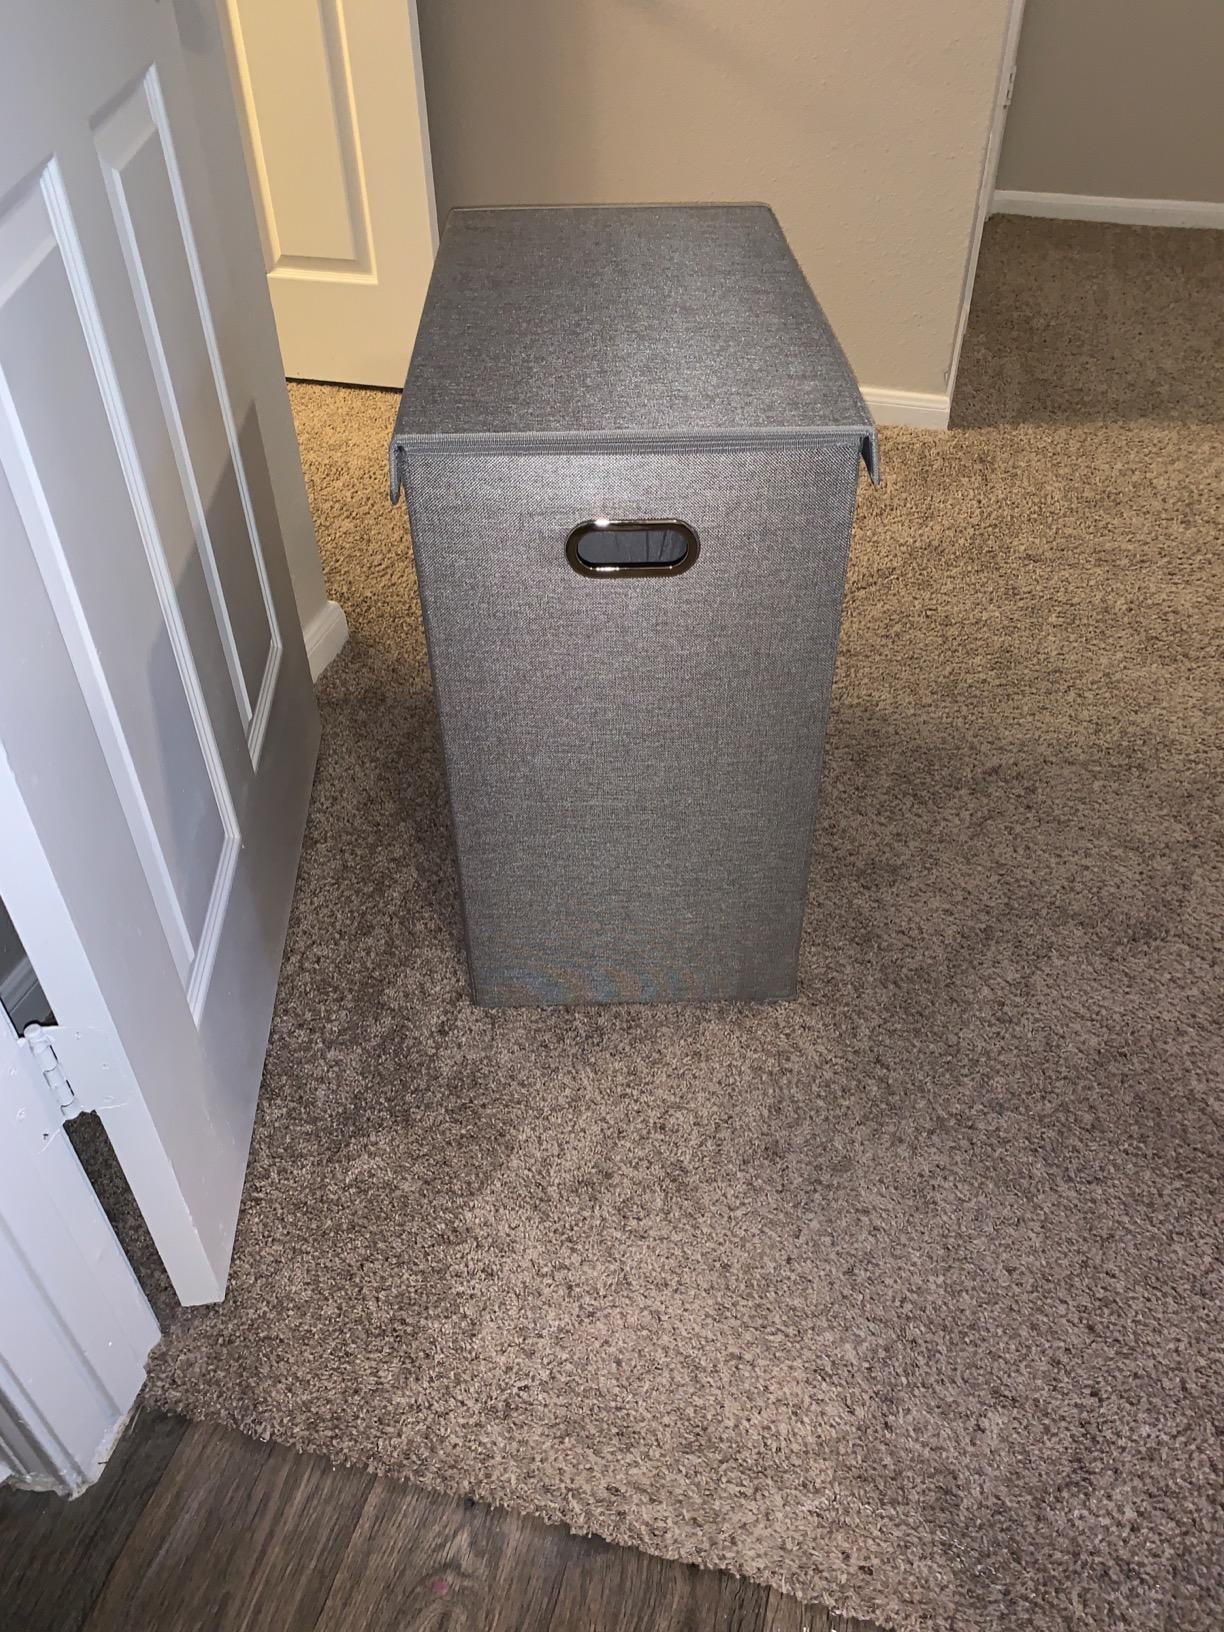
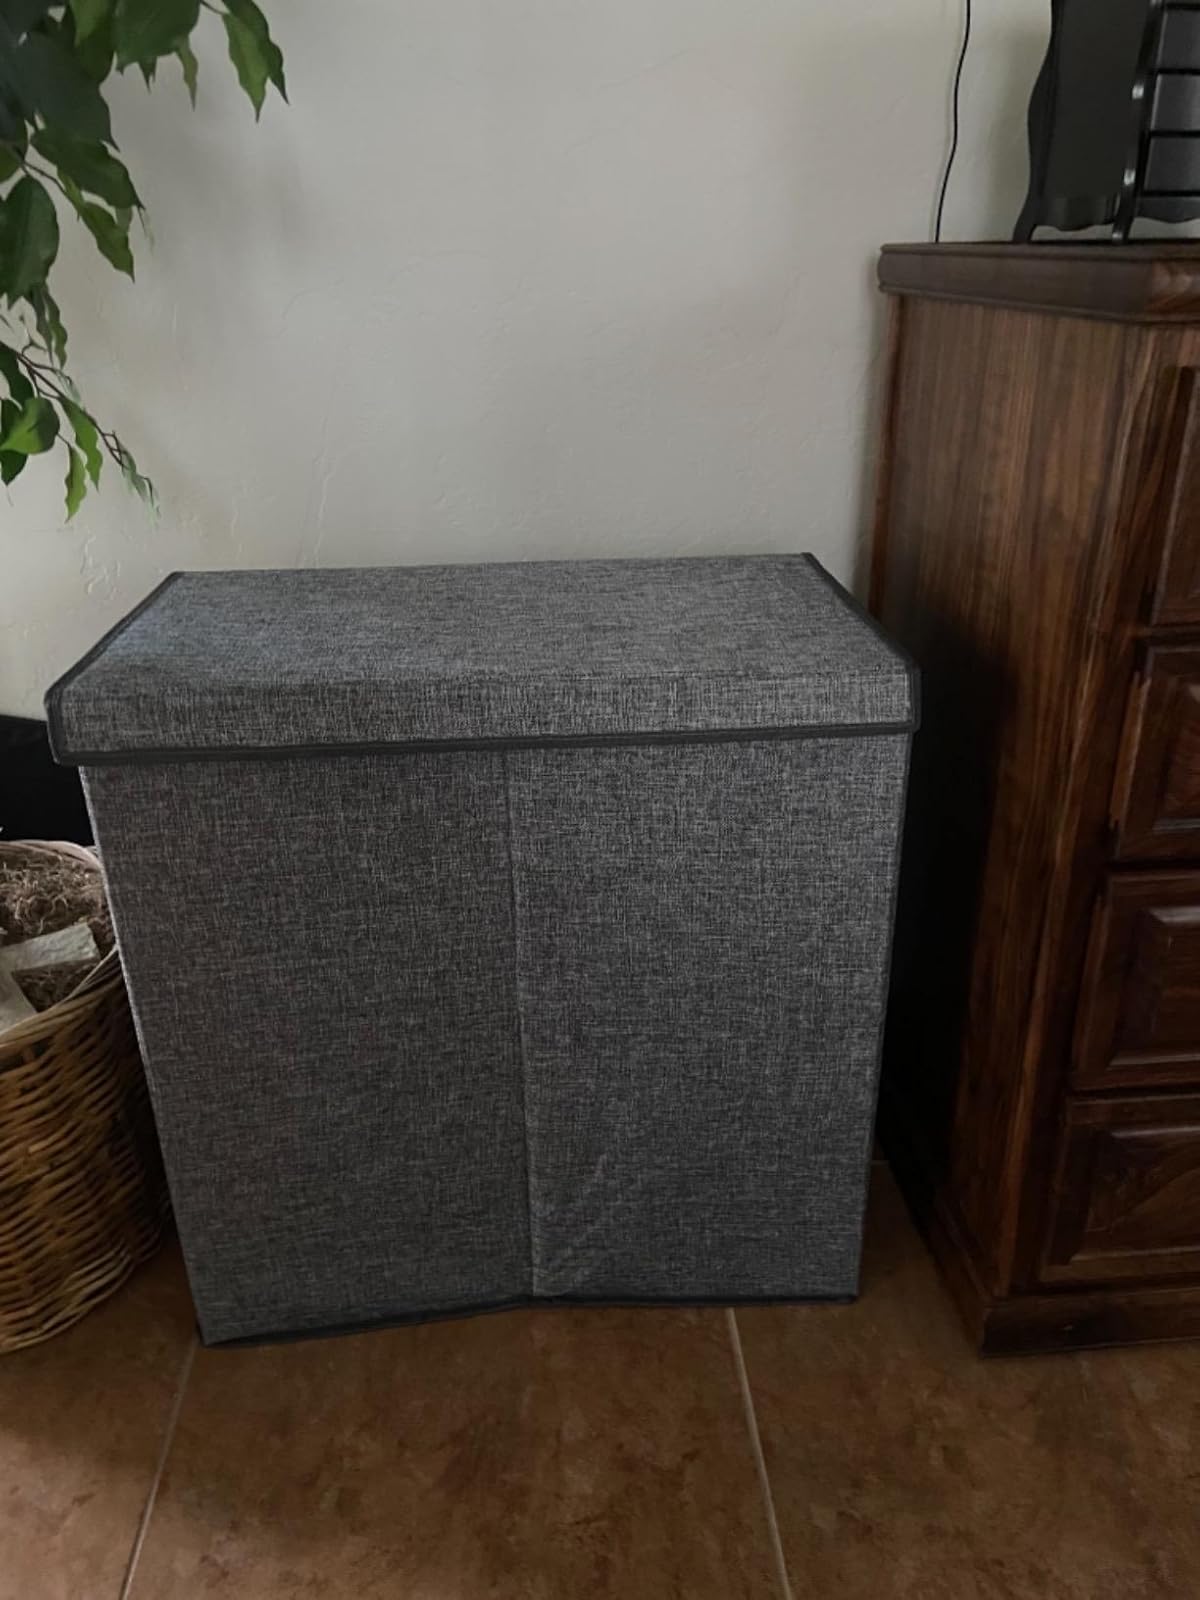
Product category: items_hamper
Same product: yes